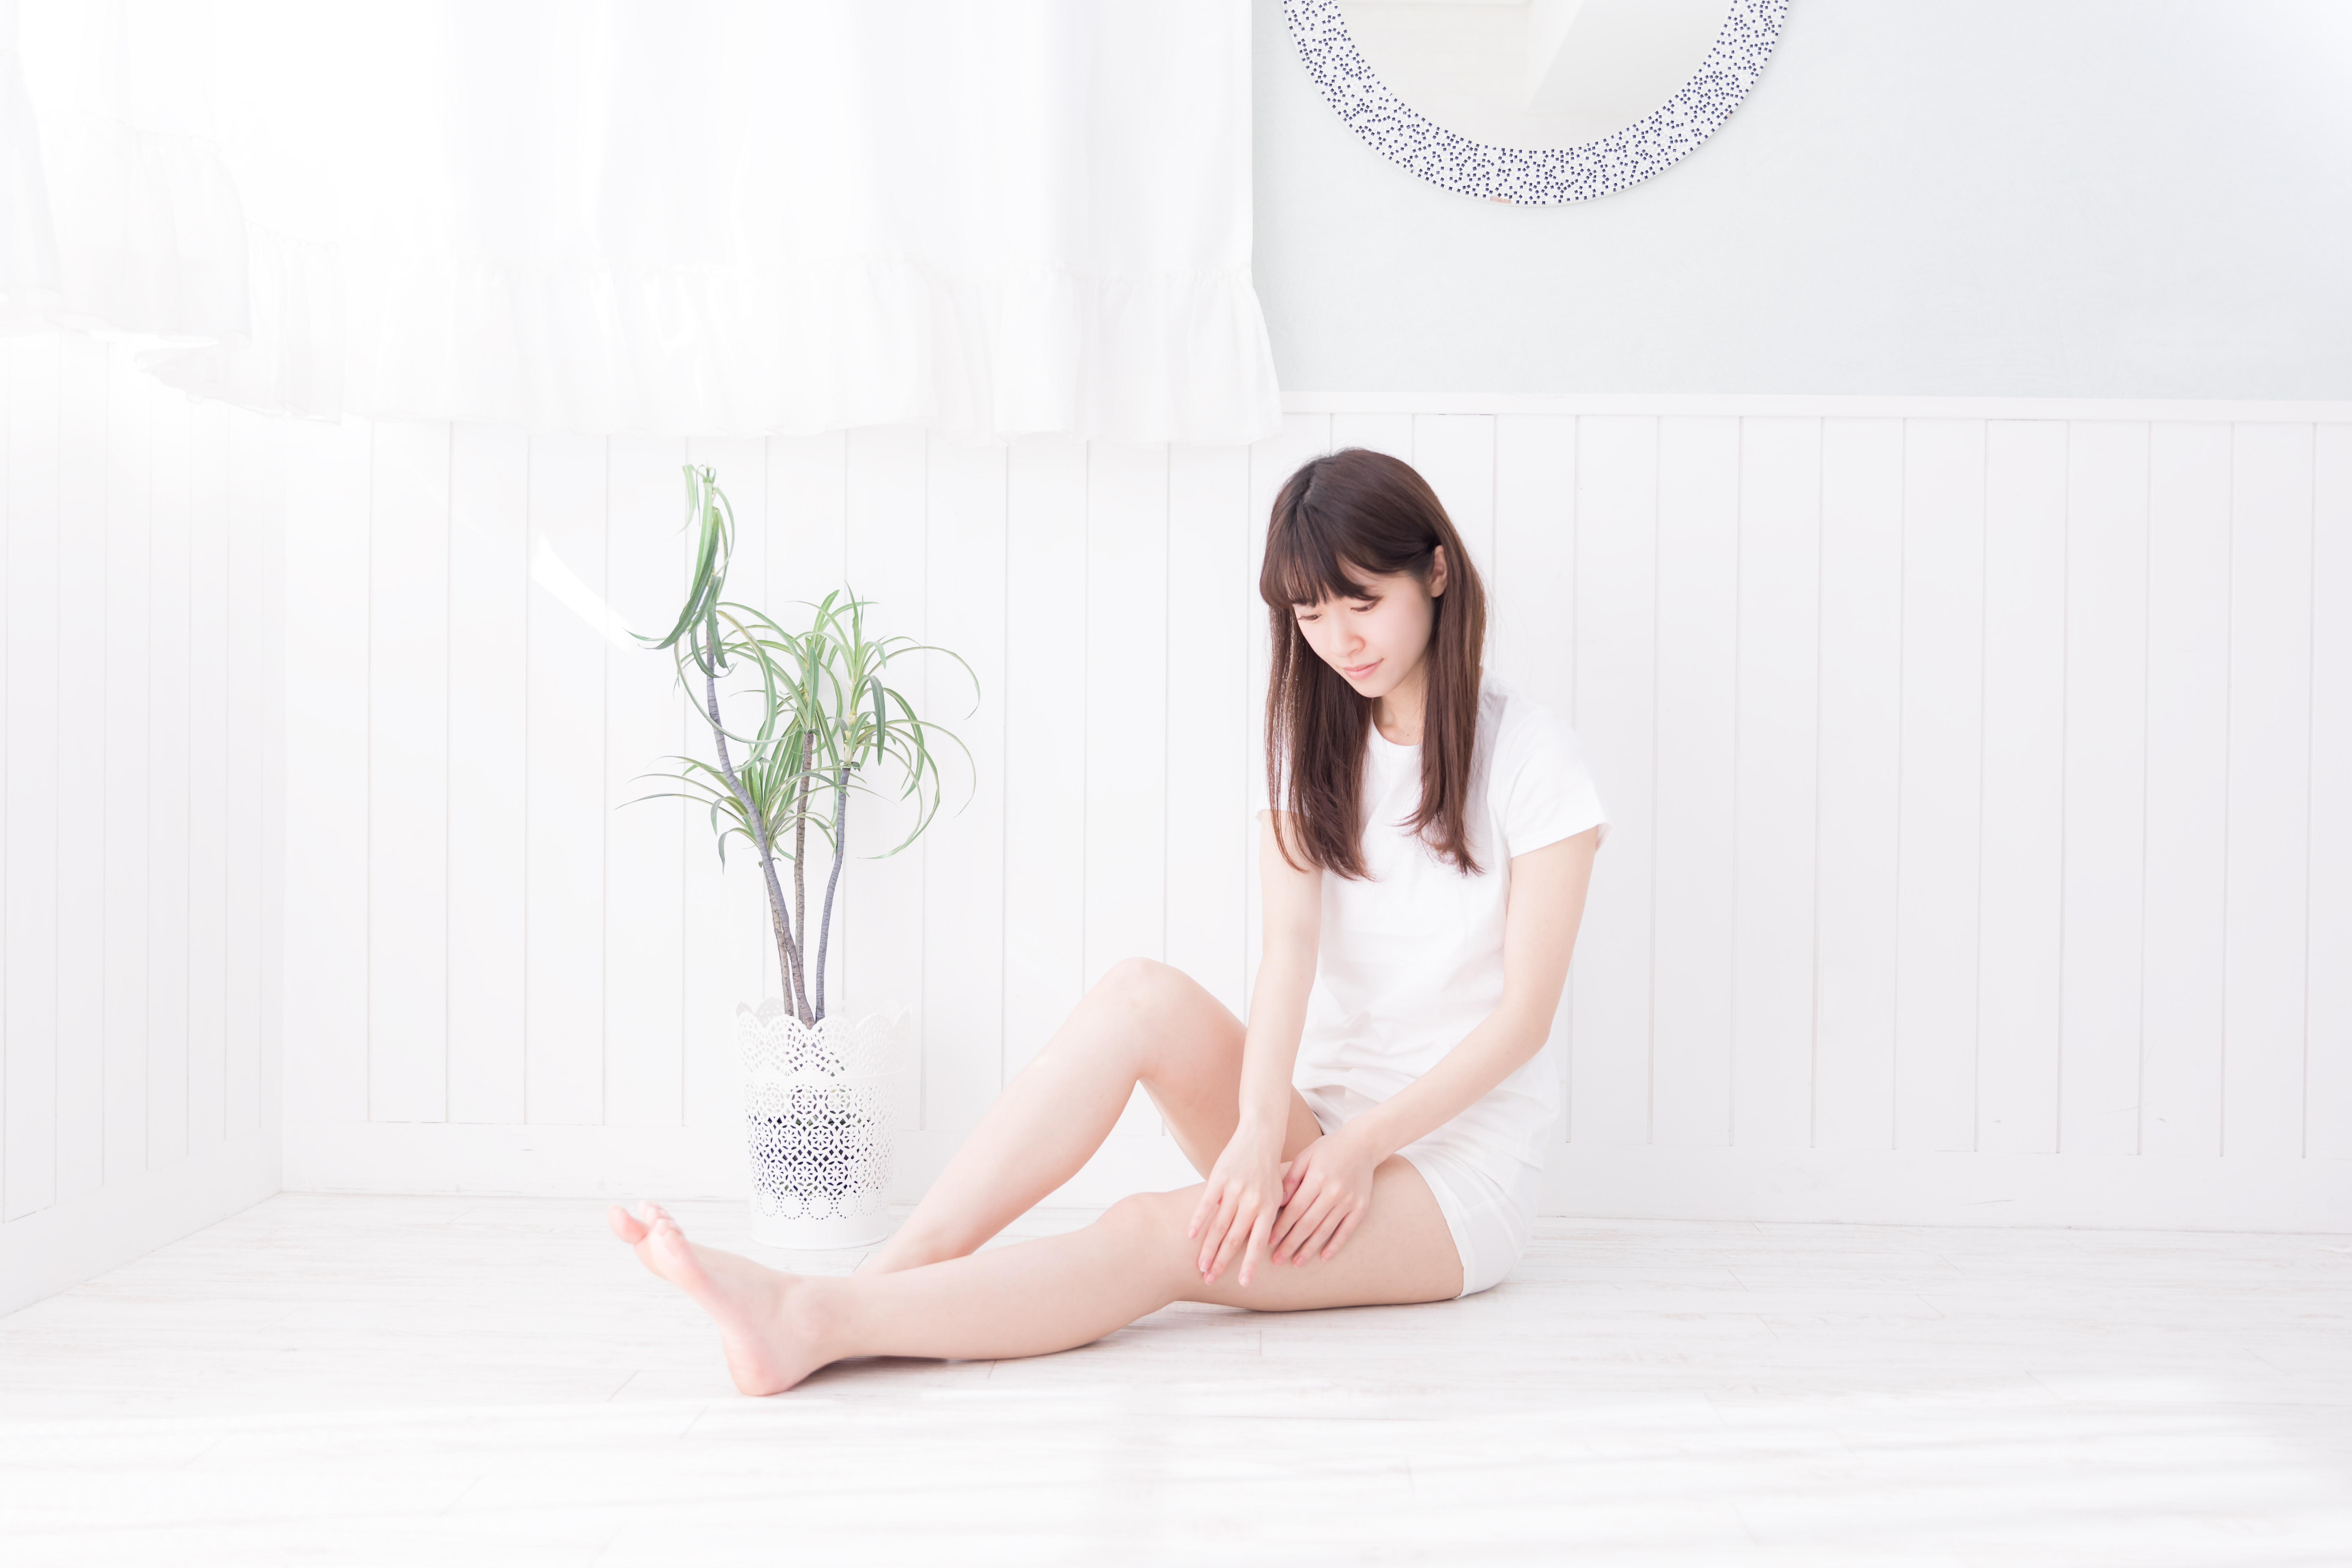
girl, white, sitting, skin, pink, leg, beauty, shoulder, human leg, joint, footwear, fashion, thigh, model, long hair, dress, photography, human body, knee, shoe, plant, barefoot, lingerie, photo shoot, fashion accessory, foot, brown hair, top, sleeve